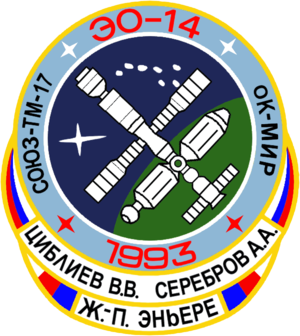
Vassili Vassilievitch Tsibliev est un cosmonaute russe, né le 20 février 1954 dans le village d'Orekhovka, en RSS d'Ukraine.
Soyouz TM-17, mission baptisée ALTAÏR par les Français et SIRIUS par les Russes, est un vol avec équipage du vaisseau spatial Soyouz-TM soviétique Soyouz, lancé le 1ᵉʳ juillet 1993.
Aleksandr Aleksandrovitch Serebrov est un cosmonaute soviétique puis russe, né le 15 février 1944 à Moscou, en RSFS de Russie, et mort le 12 novembre 2013 à Moscou.